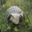
Label: dinosaur